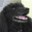
Label: dog